Rudolf Vrba

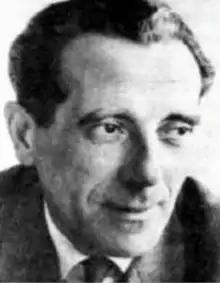
Alfréd Wetzler

On 29 June 1942, the Reich Security Main Office transferred Vrba and the other volunteers to Auschwitz I, the main camp ("Stammlager") in Oświęcim, a journey of over two days. Vrba considered trying to escape from the train, but the SS announced that ten men would be shot for every one who went missing.